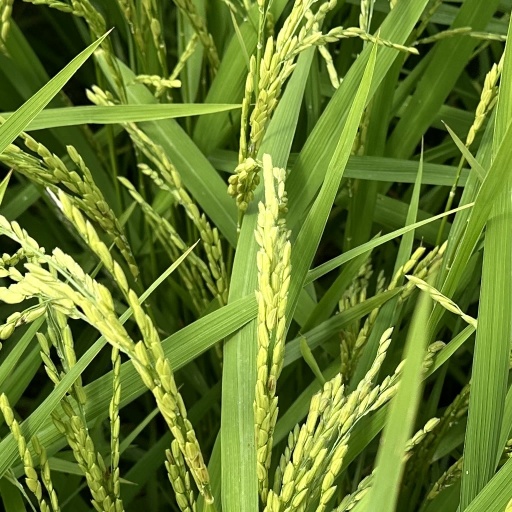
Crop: rice